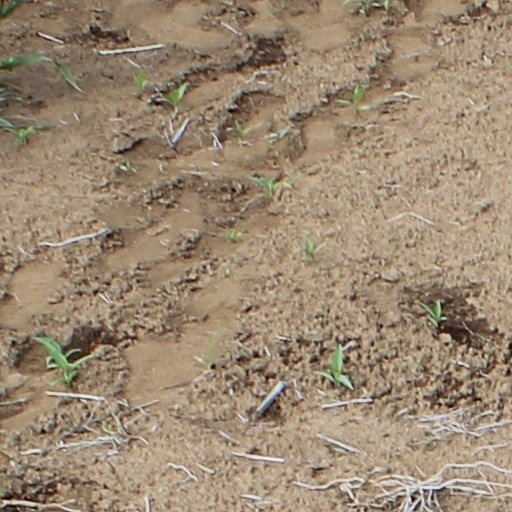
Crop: wheat